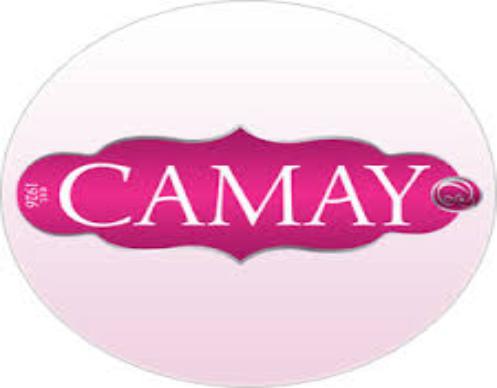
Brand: Camay
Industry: Necessities